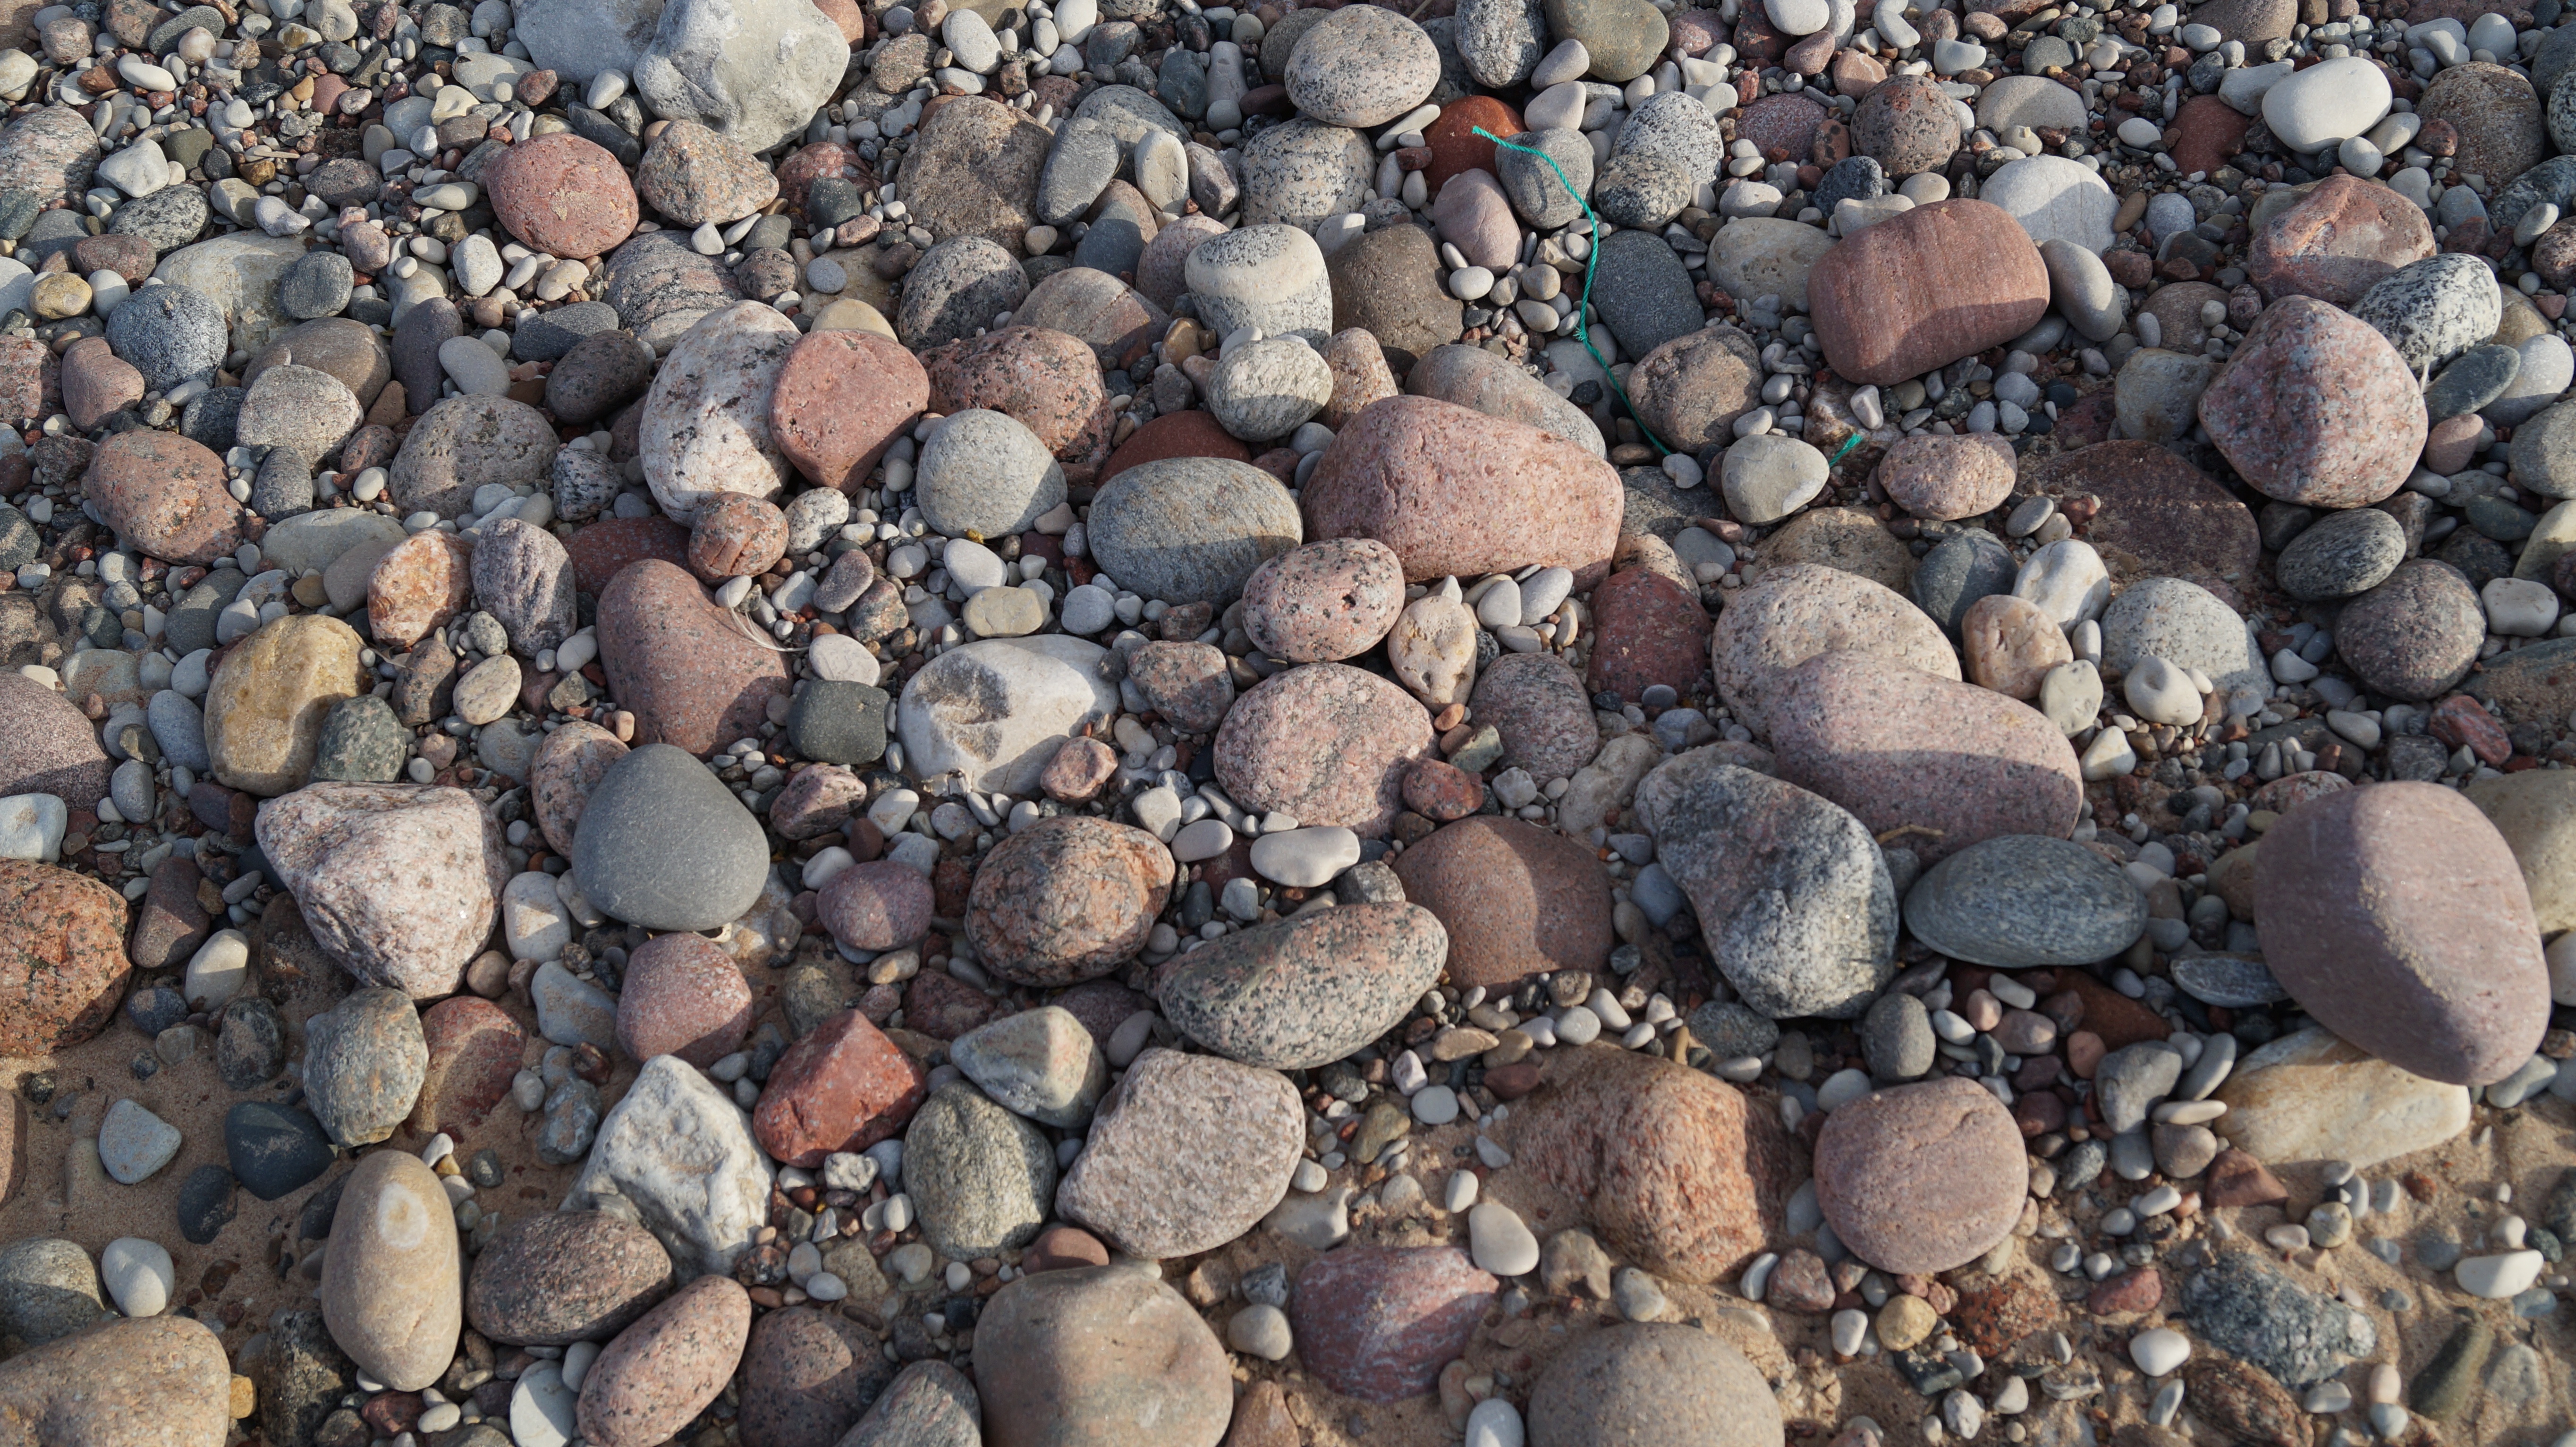
sea, water, nature, rock, wood, texture, asphalt, pattern, pebble, soil, stone wall, material, rocks, rubble, gravel, boulder